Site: brandenburg
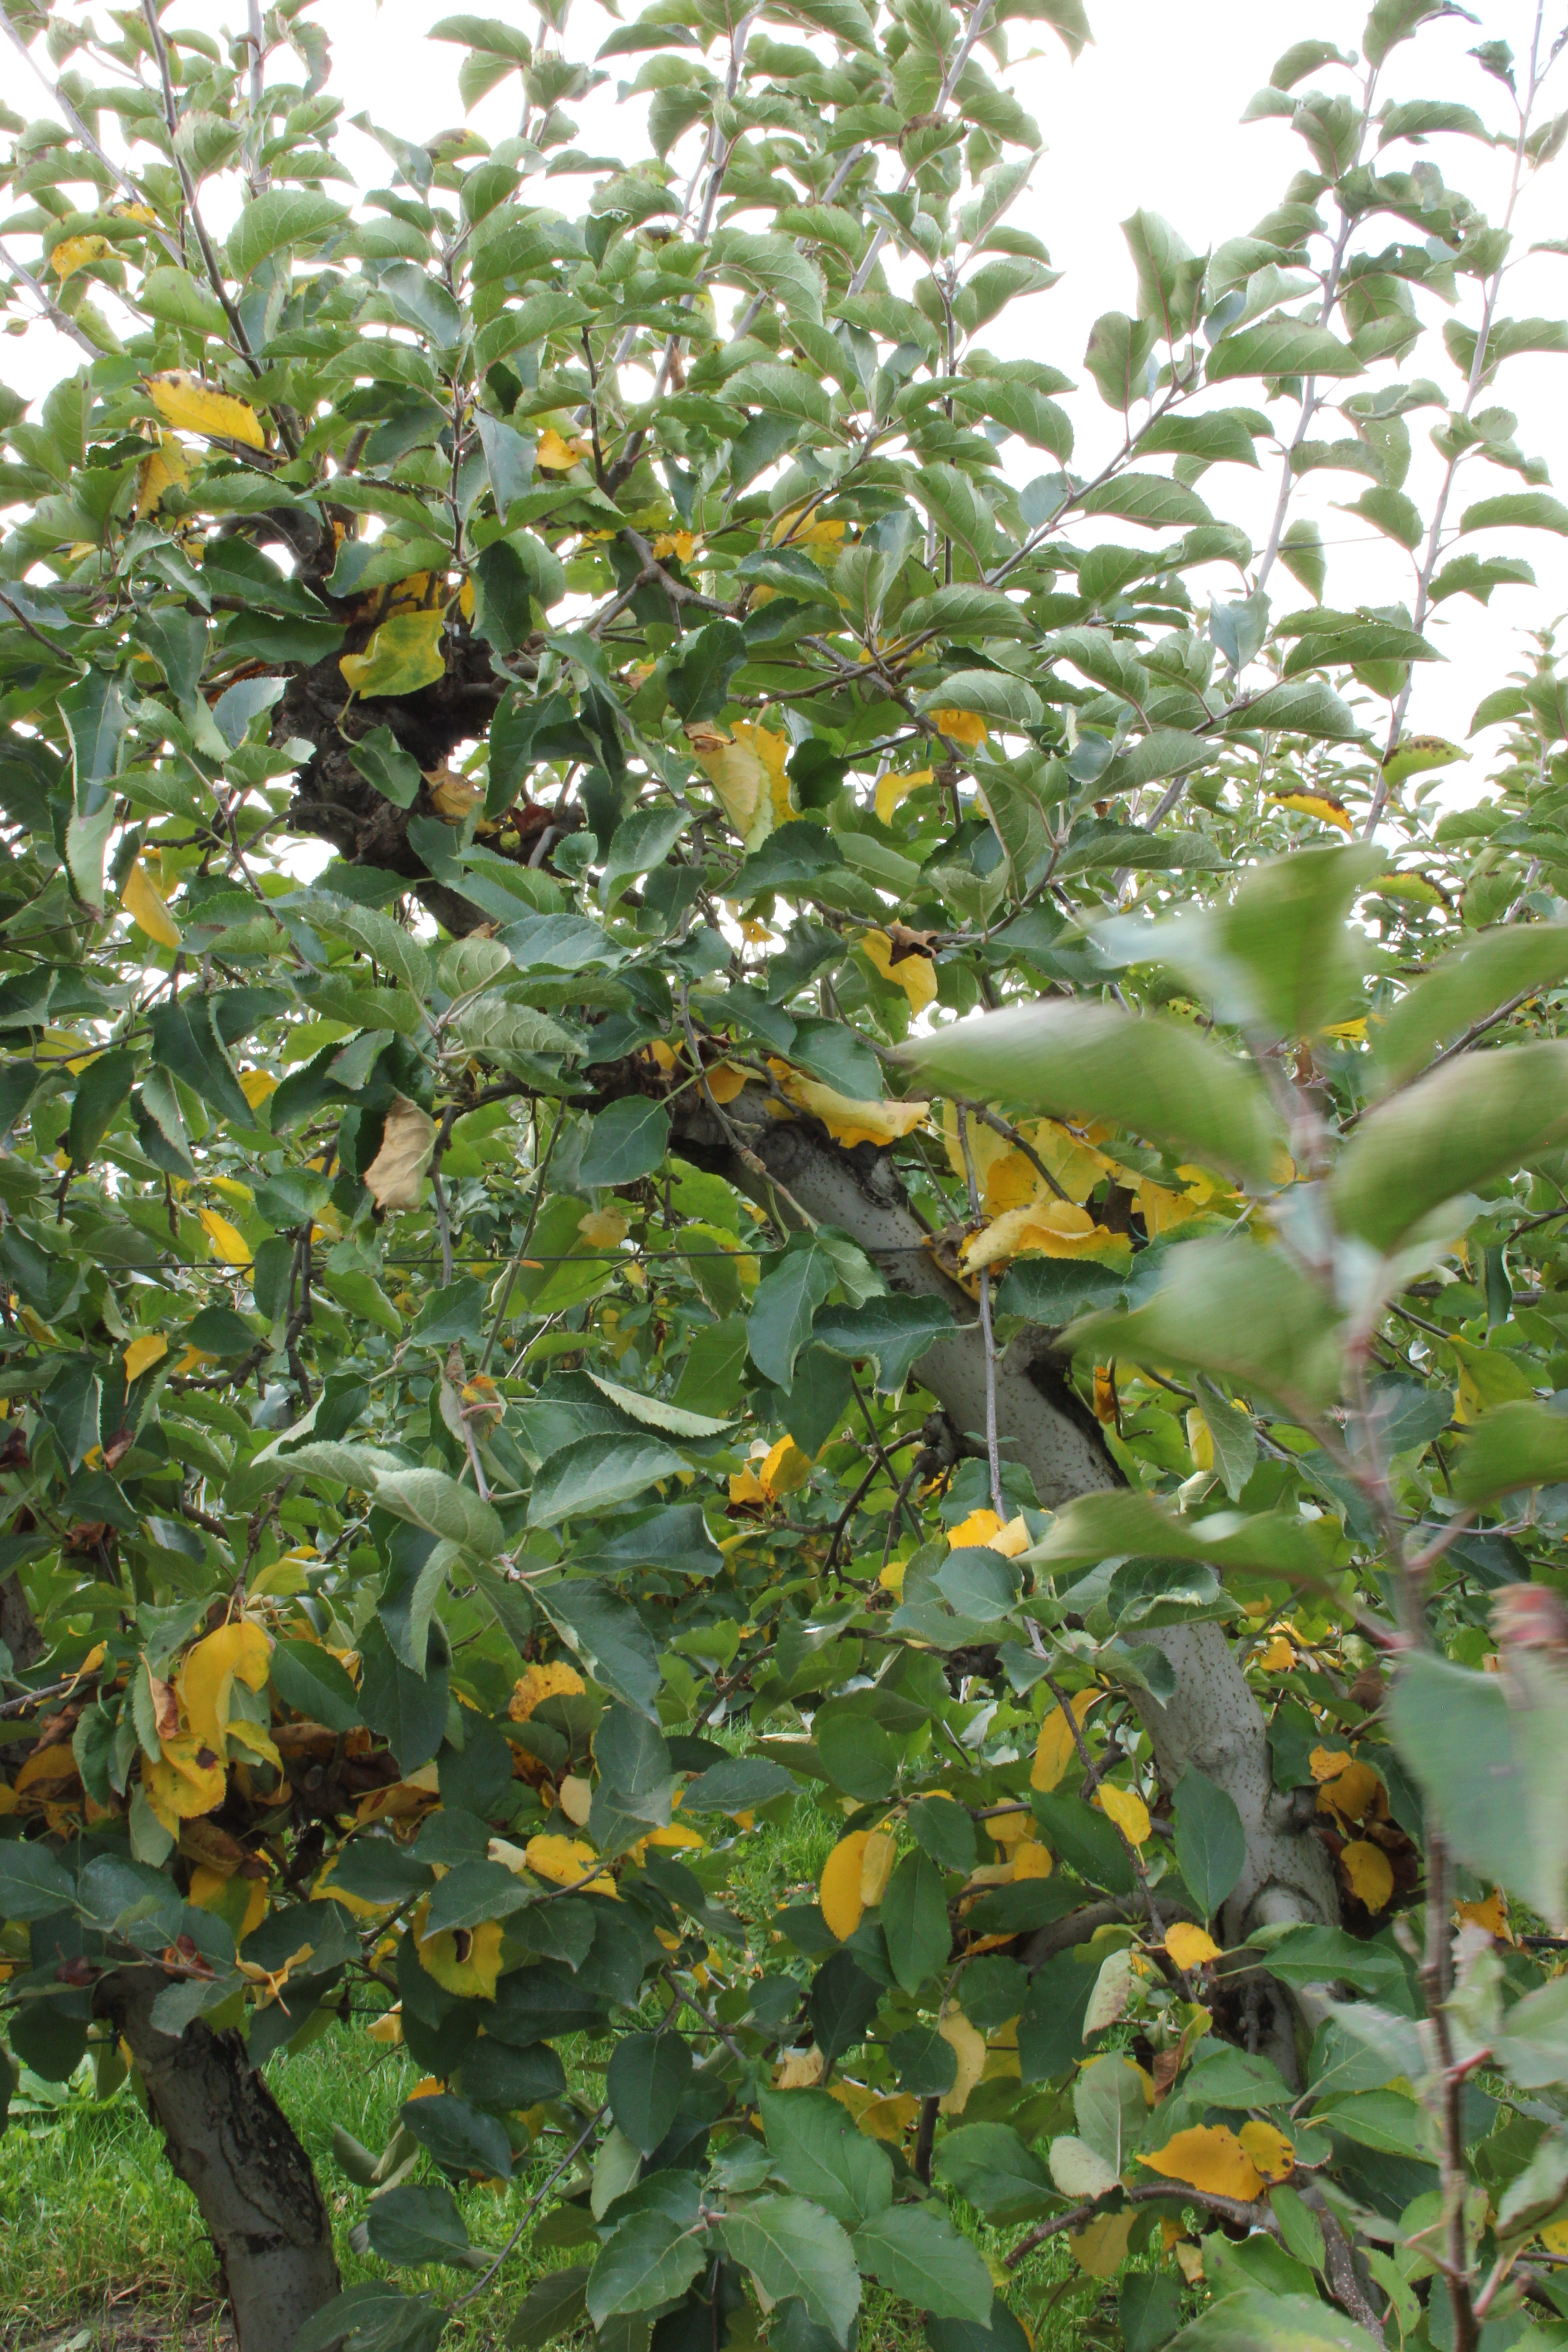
Growth stage (BBCH 91): Senescence, beginning of dormancy